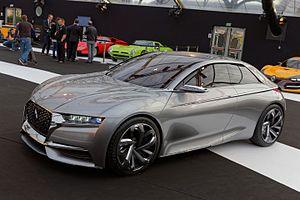
La DS Divine exposée lors du festival automobile international 2015.